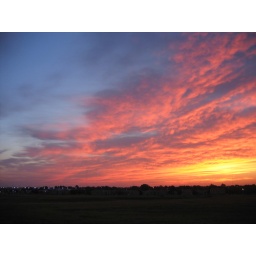
sunrise over a grassy field near my house in Oklahoma